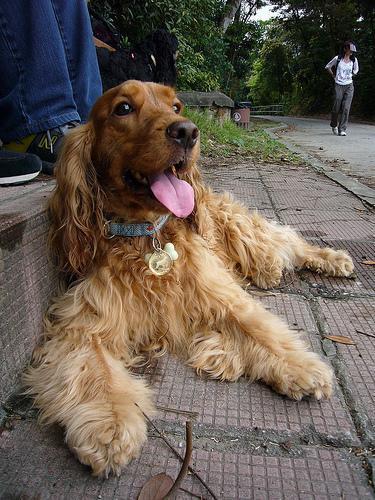
english cocker spaniel